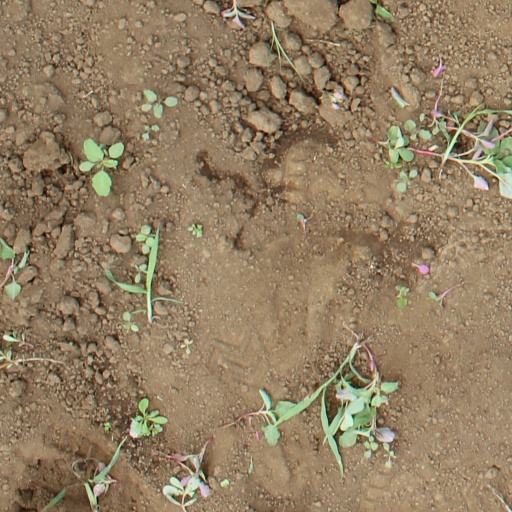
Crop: soybean